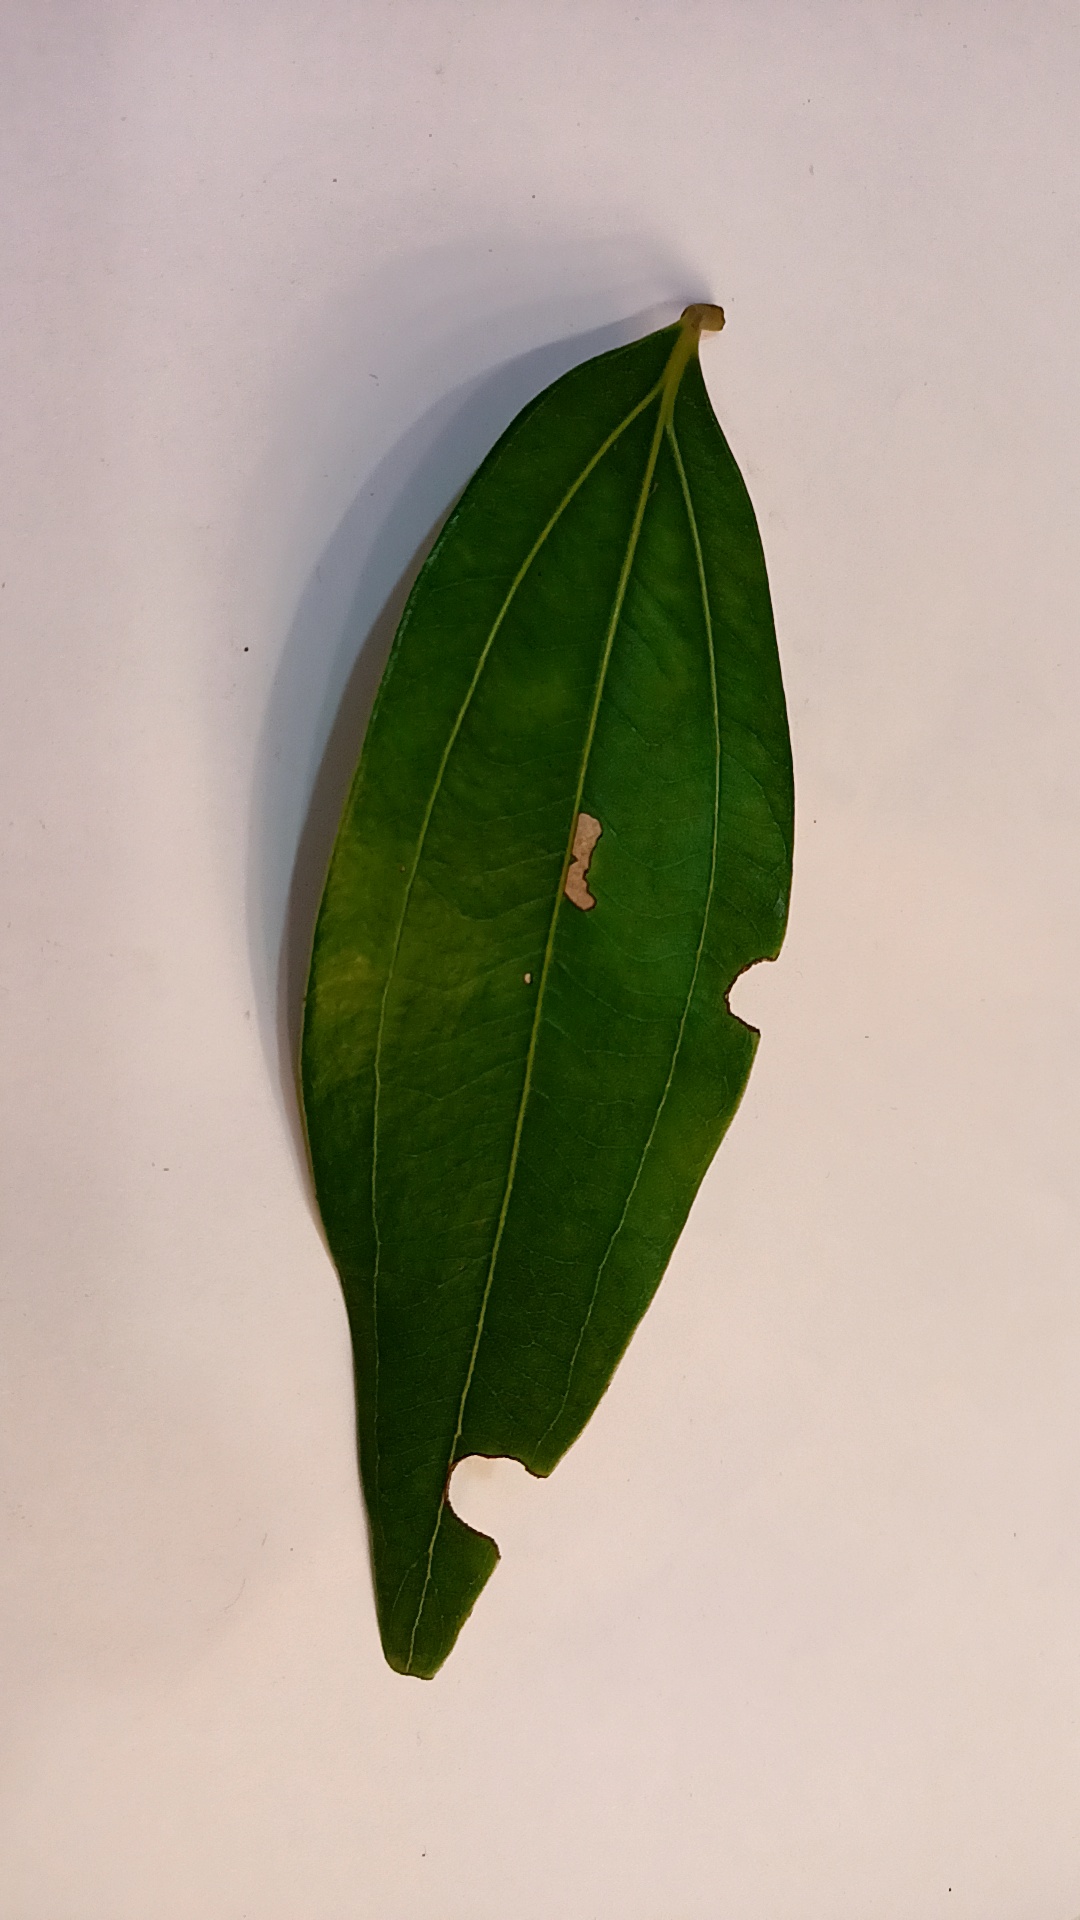
Label: Disease